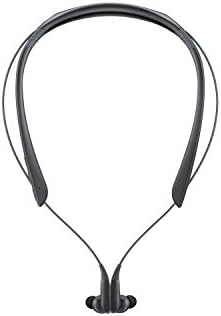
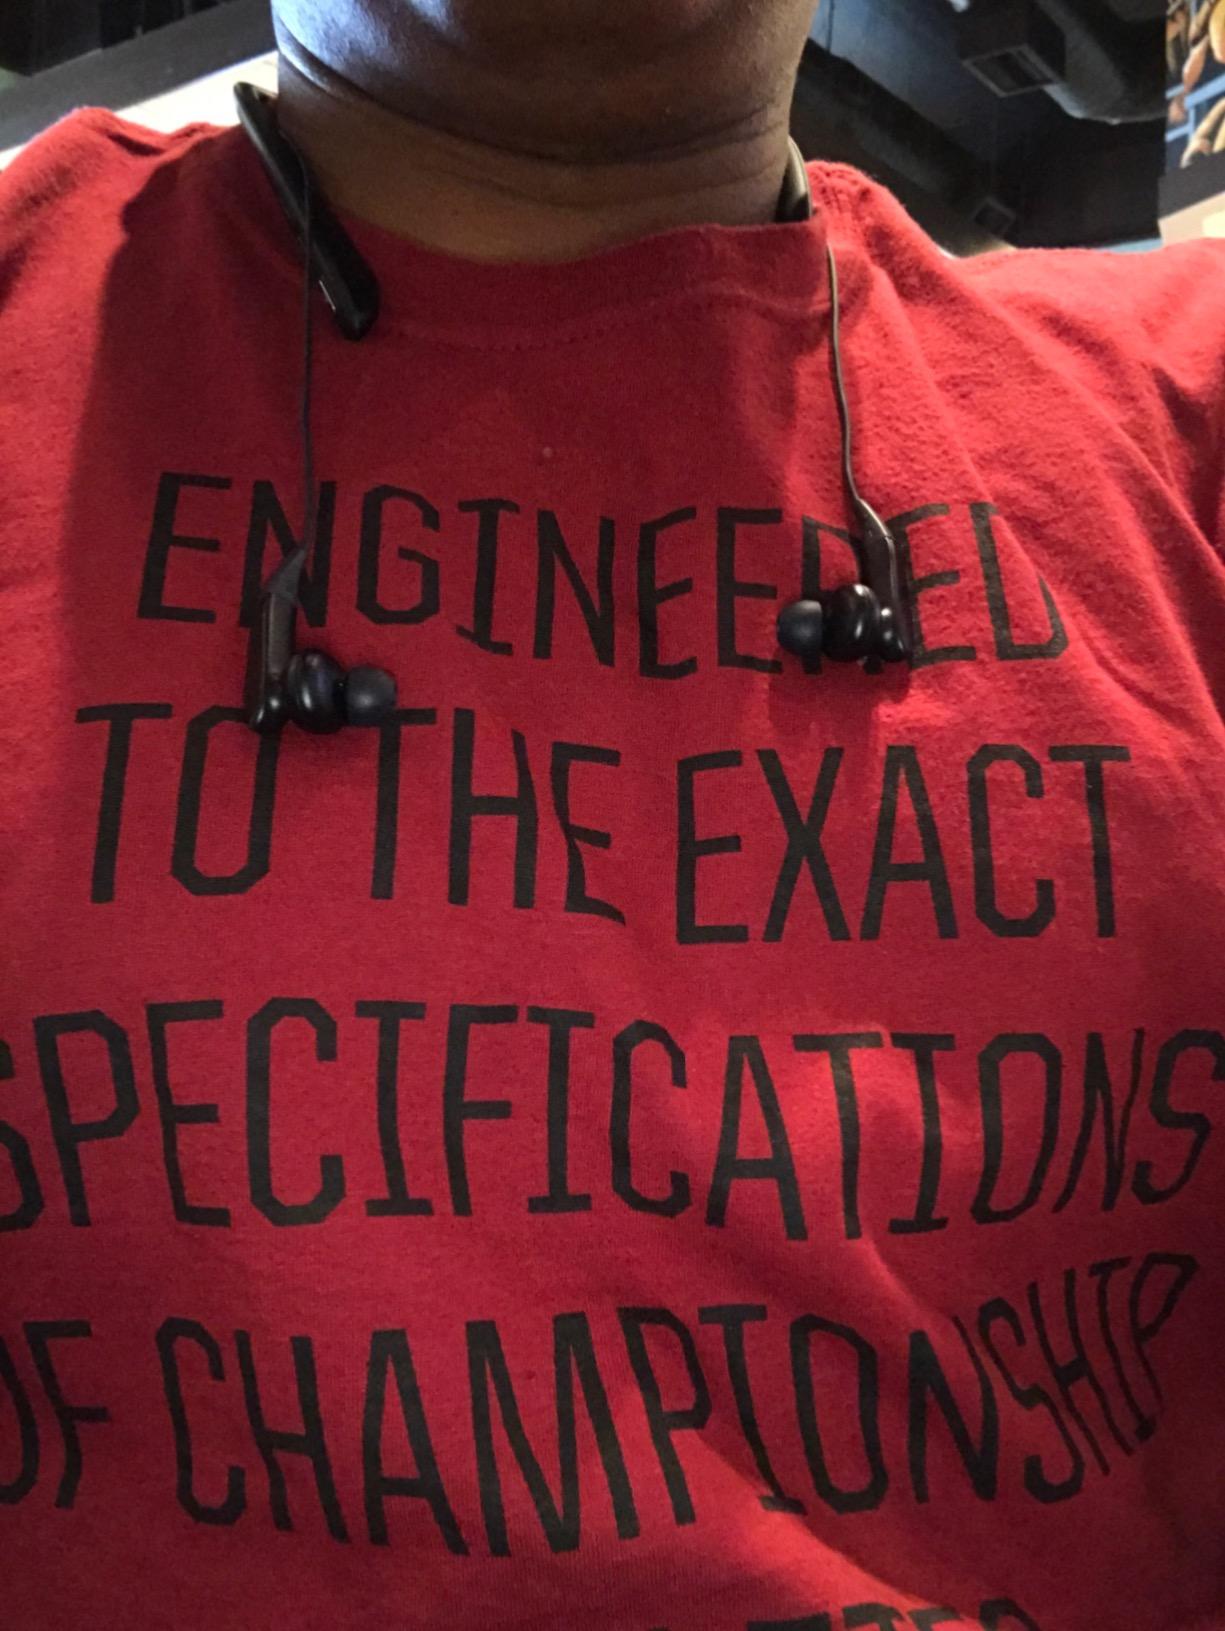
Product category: headphones
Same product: yes